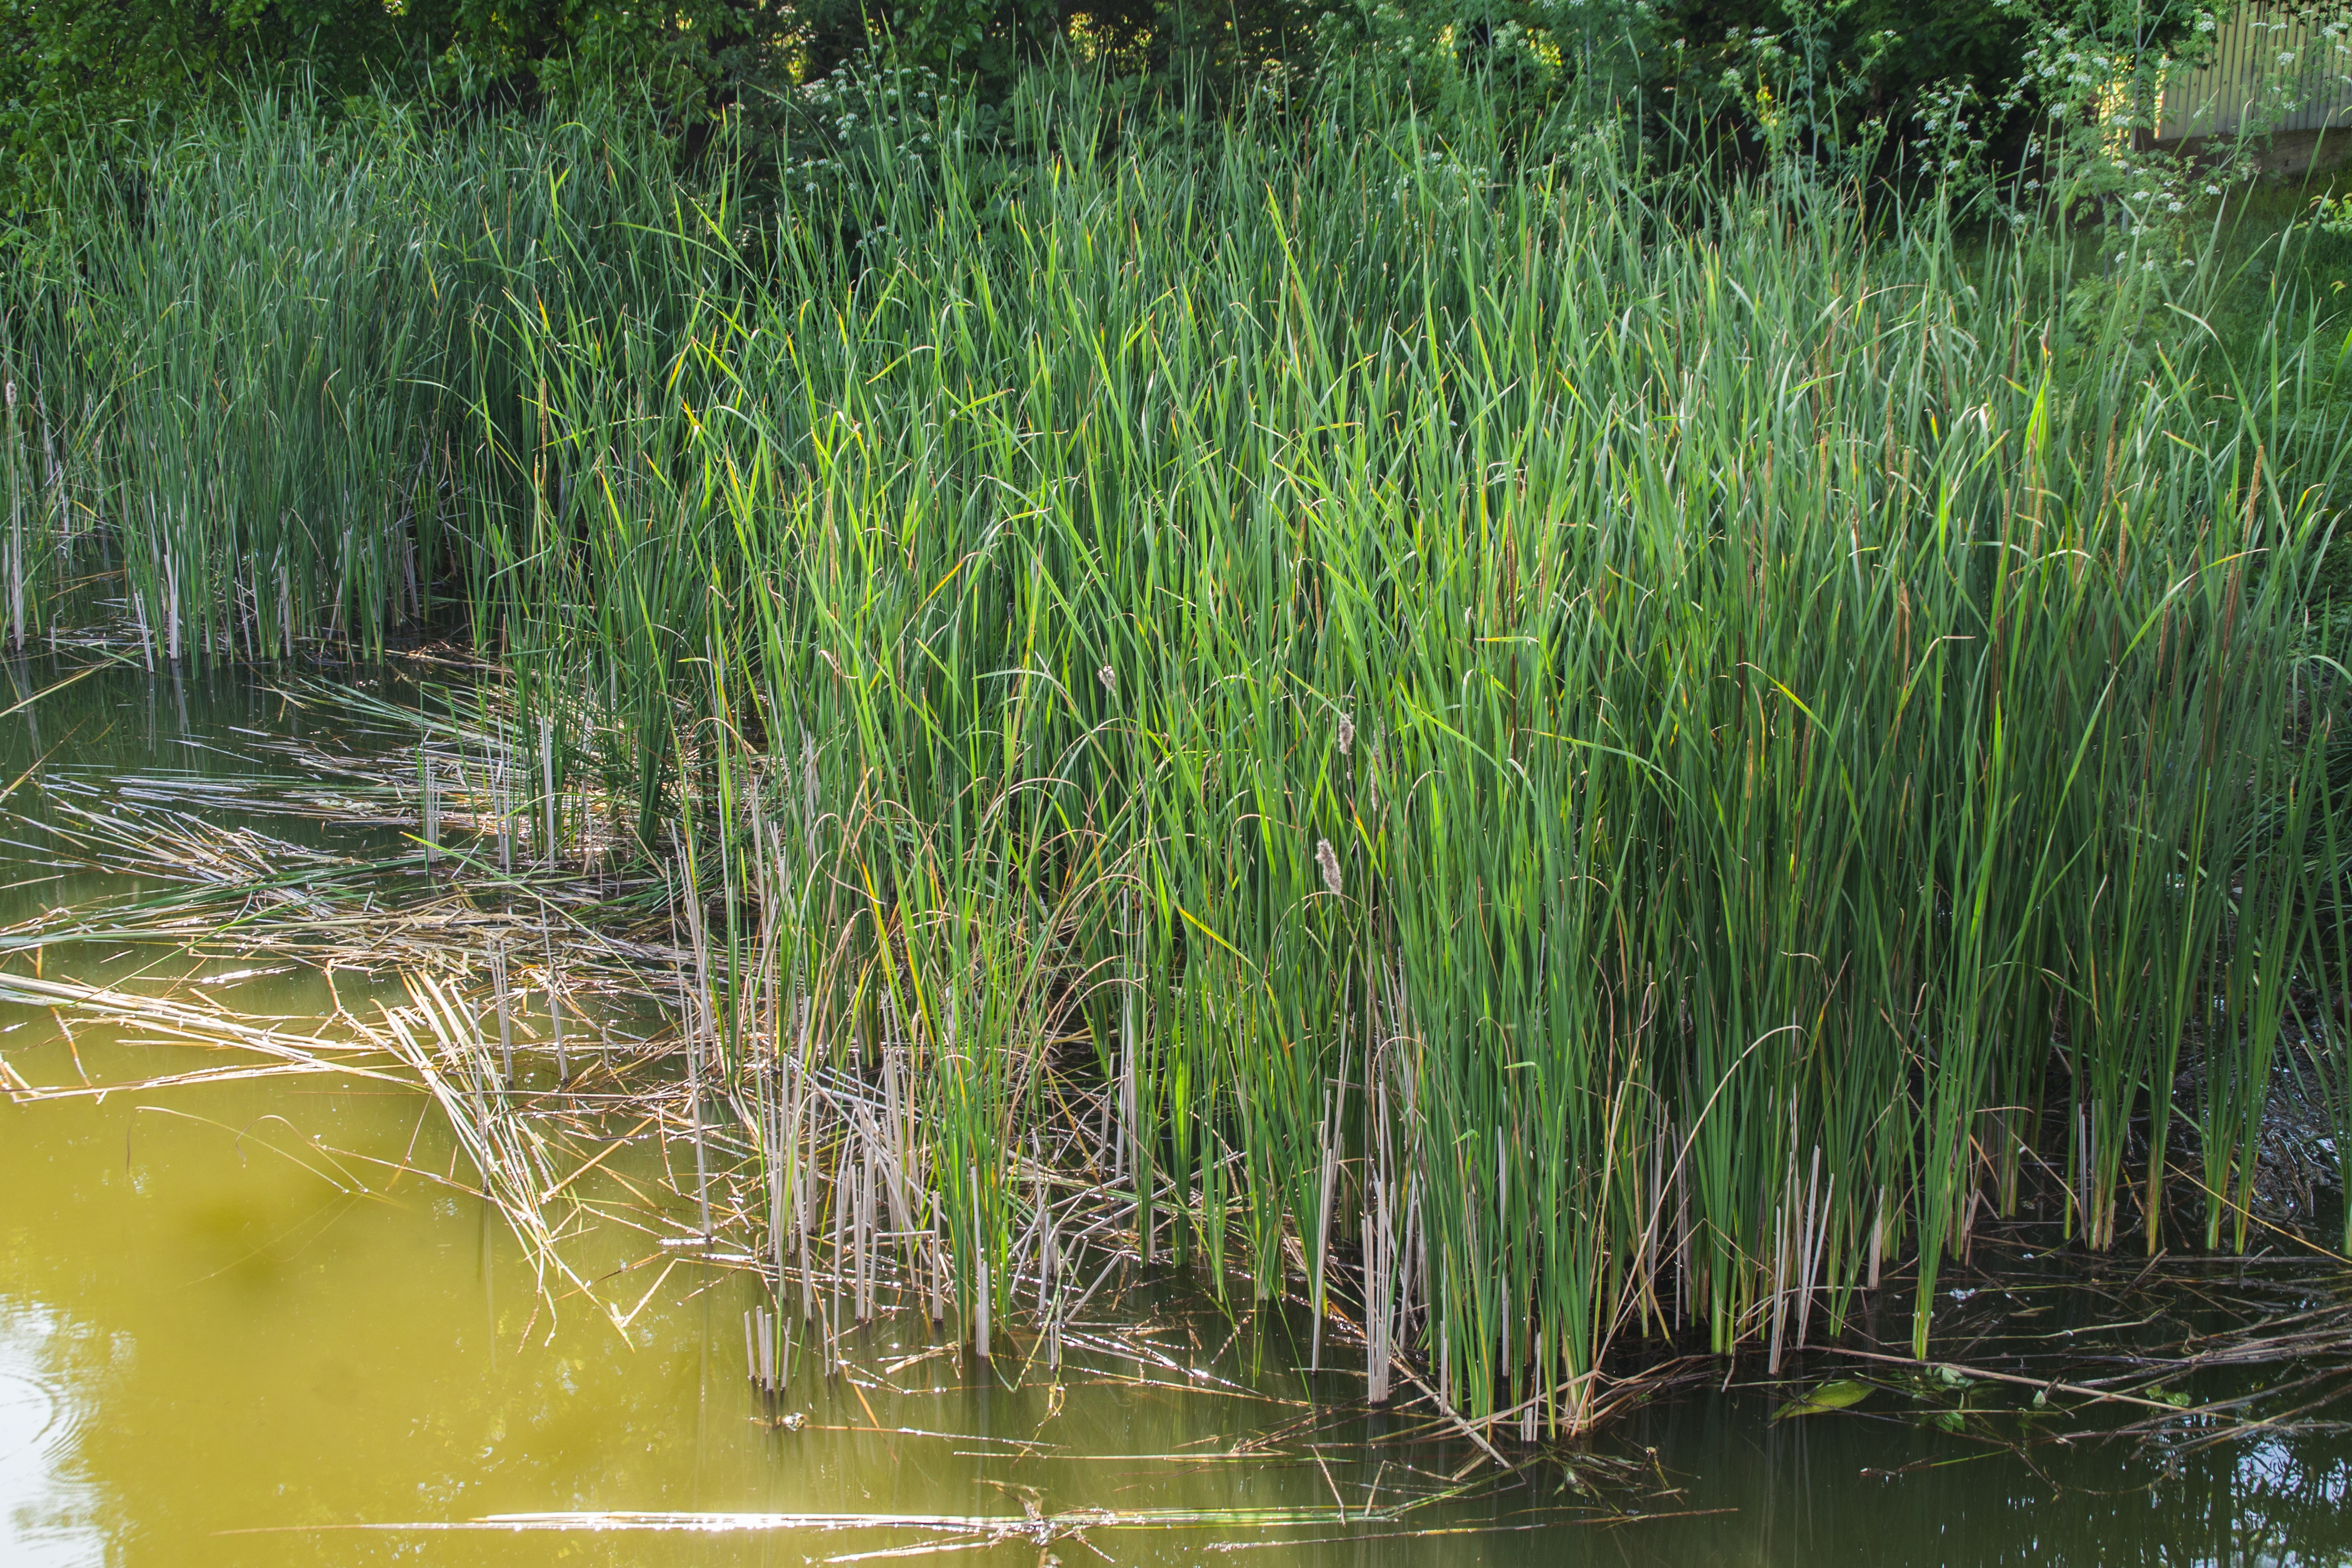
nature, grass, marsh, swamp, plant, prairie, sunlight, flower, summer, reed, pond, green, aquatic plant, wetland, rush, habitat, cane, ecosystem, water plant, paddy field, chrysopogon zizanioides, cernica lake, natural environment, grass family, phragmites